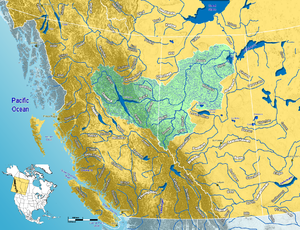
Peace River (Canada)
Kort over Peace Rivers afvandingsområde i det vestlige Canada
Peace River er en flod i Canada der har sit udspring i Rocky Mountains i den nordlige del af British Columbia og løber mod nordvest gennem det nordlige Alberta. Peace River løber ud i Slave River, en biflod til Mackenzie River. Mackenzie er den 12. længste flod i verden, efter Mekong og eftefulgt af af floden Niger. Finlay River, der er hovedtilløbet til Peace River, regnes for det fjerneste tilløb til Mackenzie River.